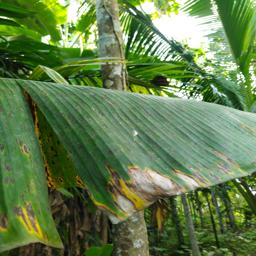
Label: JAHAJI LEAF